Chyormoz

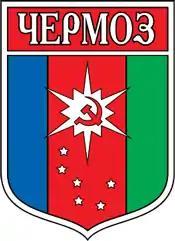
Historical coat of arms of Chyormoz

It was founded in 1701. In 1763 baron Nikolay Stroganov founded a steel mill in Chyormoz, which was later sold to Ivan Lazarev. In 1943 Chyormoz was granted town status. In 1956, the mill was closed, as it was in a flood zone of the Kama Reservoir.